List of squares in Amsterdam

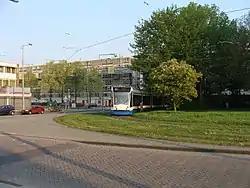
Dijkgraafplein

Dam Square, also known as the Dam it is the main town square and considered to be the very center of the city. On the west edge of the square is the Royal Palace. It is roughly rectangular in shape, and stretches about 200 meters from west to east and about 100 meters from north to south. It links the streets Damrak and Rokin, which run along the original course of the Amstel River from Centraal Station to Muntplein (Mint Square) and the Munttoren (Mint Tower). The Dam also marks the endpoint of the other well-traveled streets Nieuwendijk, Kalverstraat and Damstraat. A short distance beyond the northeast corner lies the main red-light district: de Wallen.